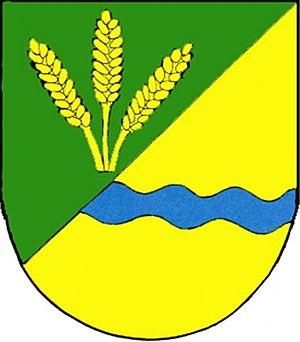
Horní Ředice est une commune du district et de la région de Pardubice, en République tchèque. Sa population s'élevait à 1 043 habitants en 2017.